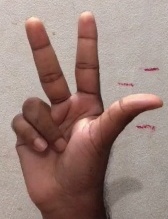
ASL sign: 3